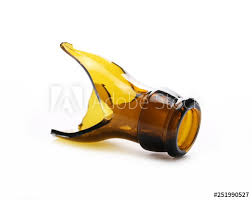
Label: glass